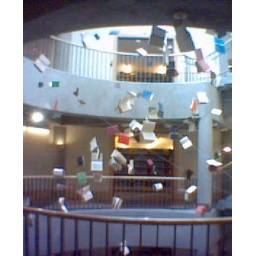
books suspended from wires in the stacks of the main library at Berkeley